Brosme

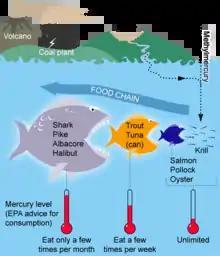
Mercury trophic transfer within an aquatic environment.

It spawns in the spring and summer, usually between April and early July. A medium-sized female has been known to produce more than two million buoyant eggs. The young live near the surface until they are about long, and then seek out rocky ocean floors in deep water.